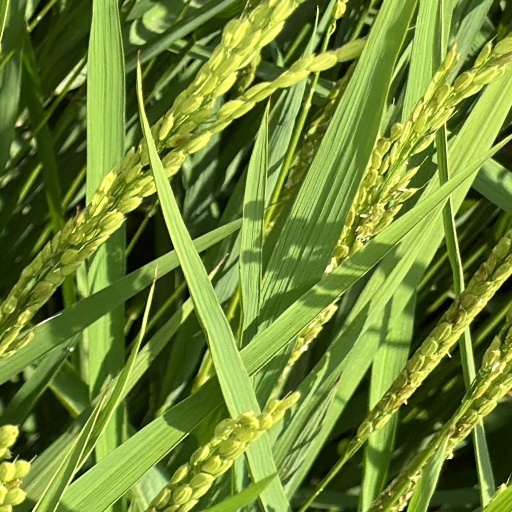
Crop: rice